Royal palace of Werla

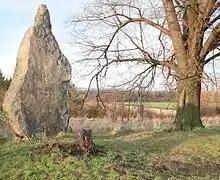
The 4 metre high memorial stone erected in the palace area in 1875.

The first attempts to locate Werla palace took place in the 19th century. Suspected candidates included the Burg Werle in Mecklenburg and Werl in Westphalia. Hermann Adolf Lüntzel's study of the documents in the middle of the 19th century narrowed the location down to the neighbourhood of Schladen. Local farmers had reported that they had ploughed up stones on Kreuzberg. In 1875, the Bauinspektor of Goslar Palace, E. F. A. Schulze dug a small ditch and revealed some foundations which were seen as clear evidence of the palace. In commemoration a stone was set up inscribed "Kaiserpfalz Werla" and a linden tree was planted which can still be seen today. Further scholarly investigations were not undertaken, however. Around 1920 a teacher in Schladen, Franz Kaufmann, became interested in Werla and called archaeological interest to the palace. This led to a one-day test excavation under the leadership of the architectural historian Uvo Hölscher of the Technical University of Hannover. As a result of increased scholarly interest Goslar District bought part of the land in the area of the donjon in 1929 in order to protect it from further ploughing damage. In 1933 the Werla Commission was founded which consisted of scholars and representatives of Goslar District and the central government. They were to co-ordinate the excavations planned to follow.